List of palms native to the Caribbean

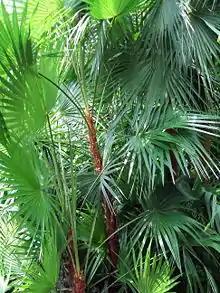
"Acoelorraphe wrightii"

"Acoelorraphe" is a monotypic genus which is distributed around the margins of the Caribbean Sea, from Florida to San Andrés and Providencia, Colombian islands in the western Caribbean. The tree is a slender fan palm growing up to 7 metres (23 ft) tall, usually with many stems clustered together. "Acoelorraphe" is a sister genus to "Serenoa" (Saw Palmetto), which is endemic to the southeastern United States. The species usually grows in low-lying areas near sea level, often in flooded woodlands or thickets in savannas.